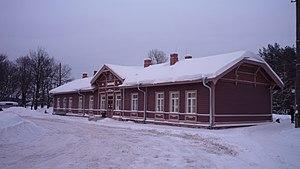
La gare de Elva est une gare ferroviaire située à Elva en Estonie.